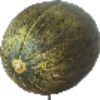
Label: melon_piel_de_sapo